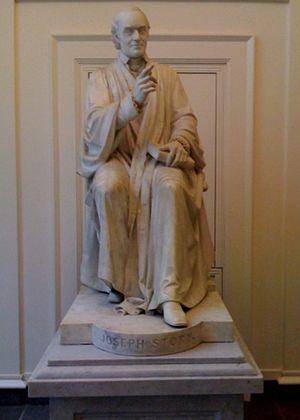
William Wetmore Story, né le 12 février 1819, à Salem, dans l'État du Massachusetts, et mort le 7 octobre 1895, dans abbaye de Vallombreuse, est un sculpteur néoclassique, critique d'art, poète, juriste et éditeur américain.